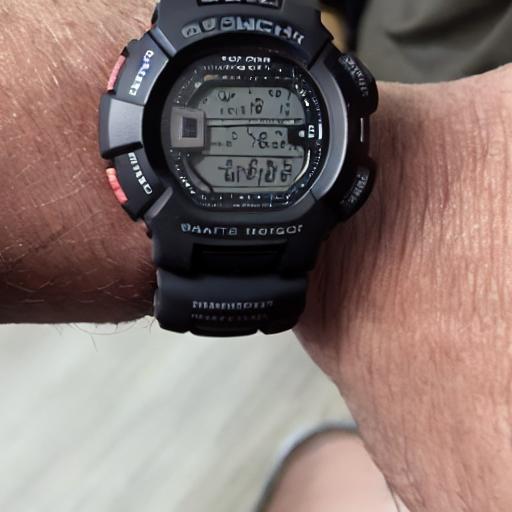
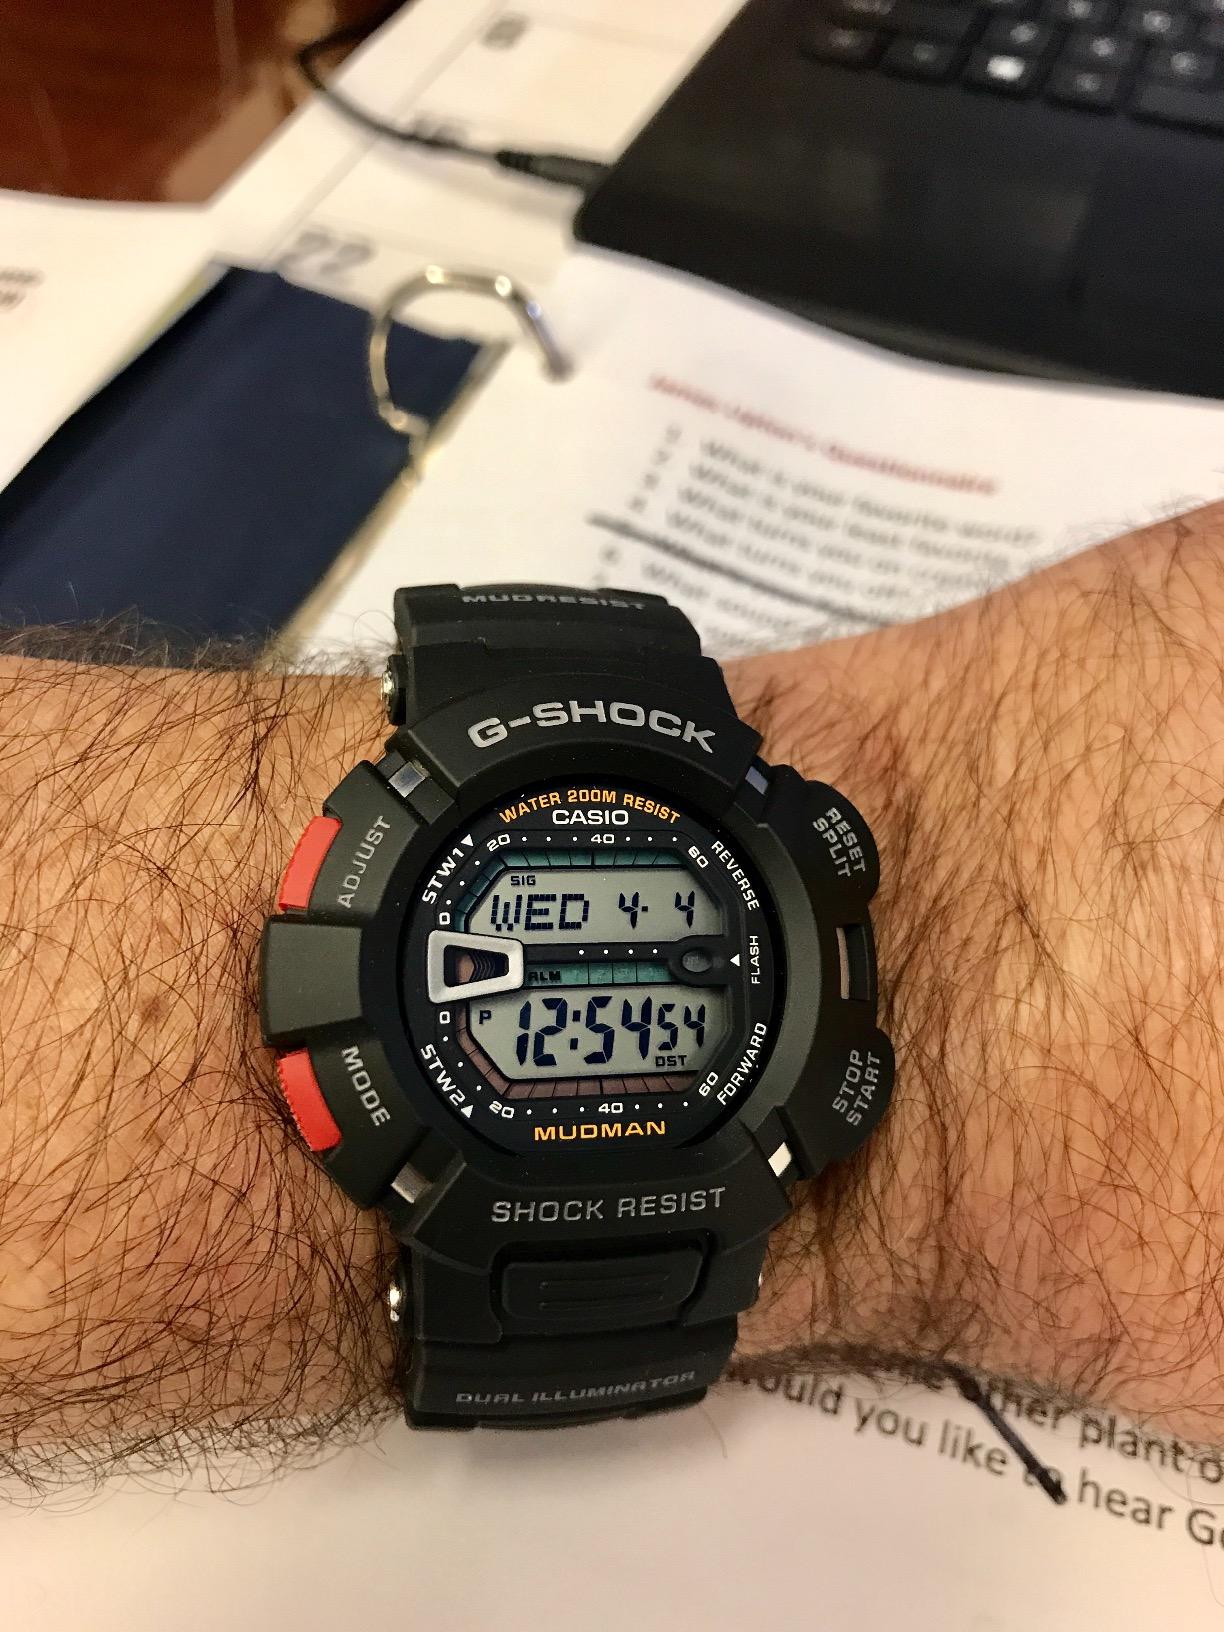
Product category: accessories_watch
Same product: no